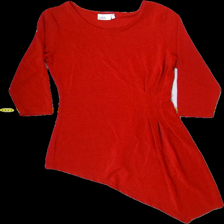
View: front
Type: Dress
Category: Ladies
Brand: Isolde
Colors: Red
Material: 92%polyamide 4%lurex 4%elastane
Pattern: Glitter
Cut: Regular, C-collar
Size: S
Season: Summer
Smell: Minor
Price range: <50
Recommended usage: Export